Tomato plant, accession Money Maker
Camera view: tilt-top (135 deg); turntable rotation: 120 degrees
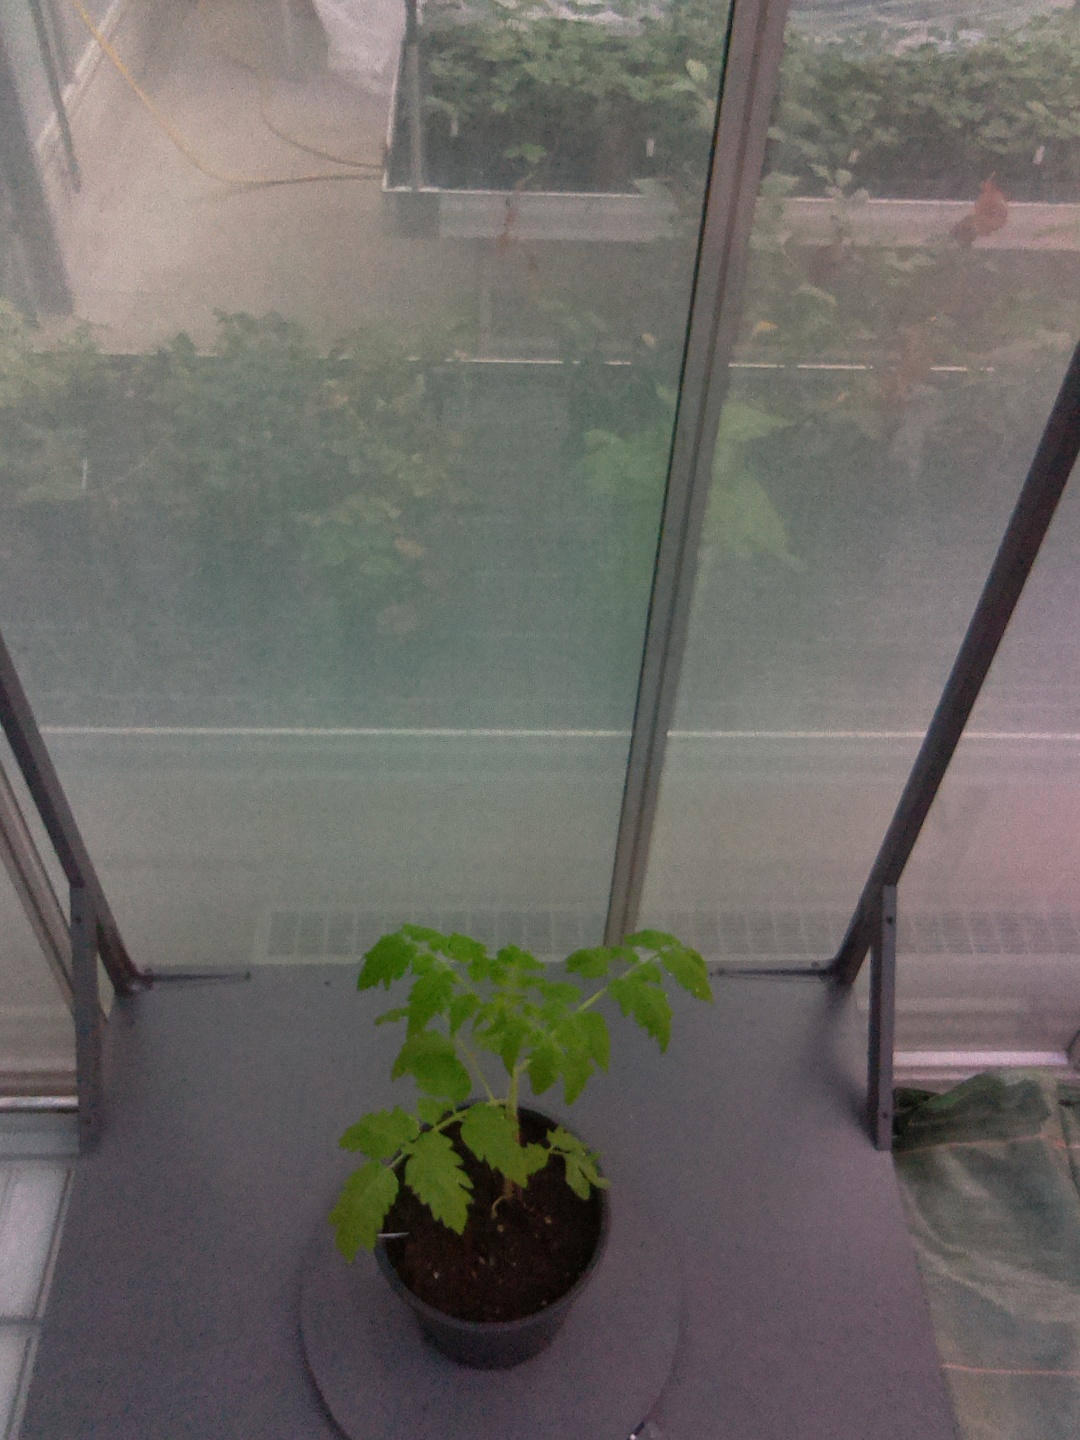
BBCH growth stage 13: 6 of true leaves visible